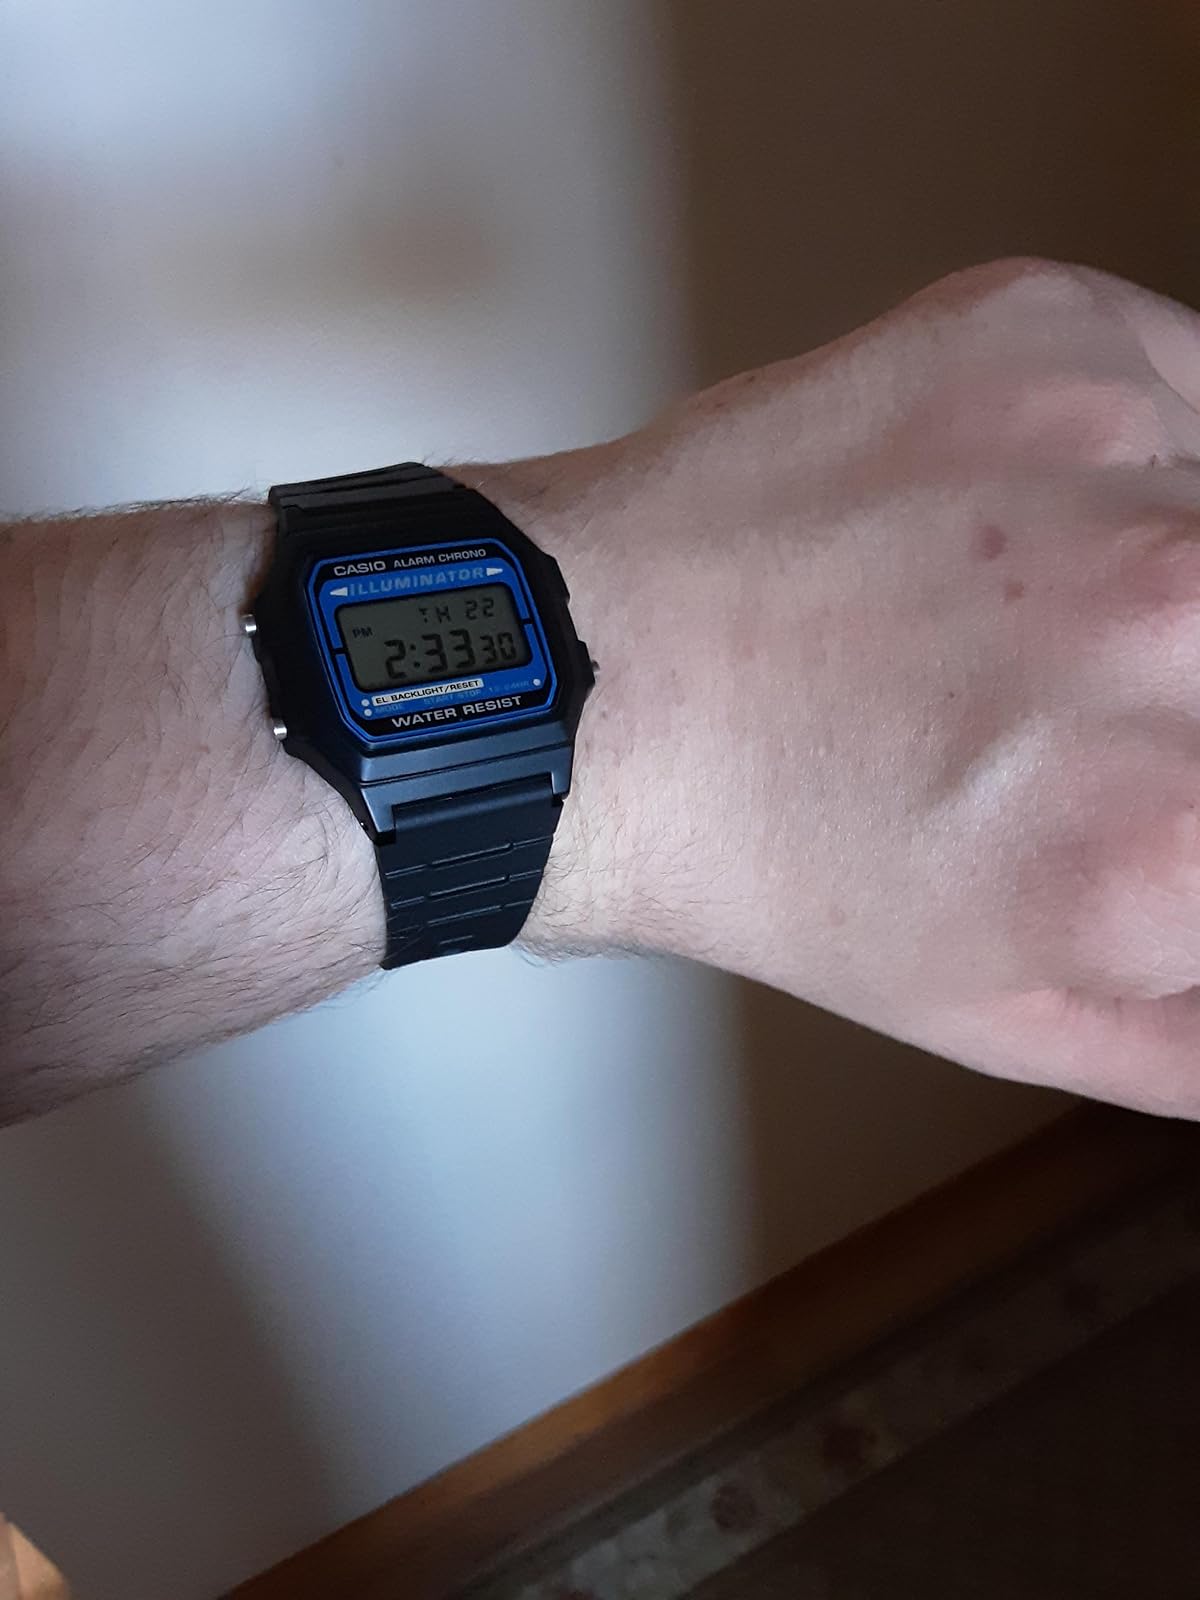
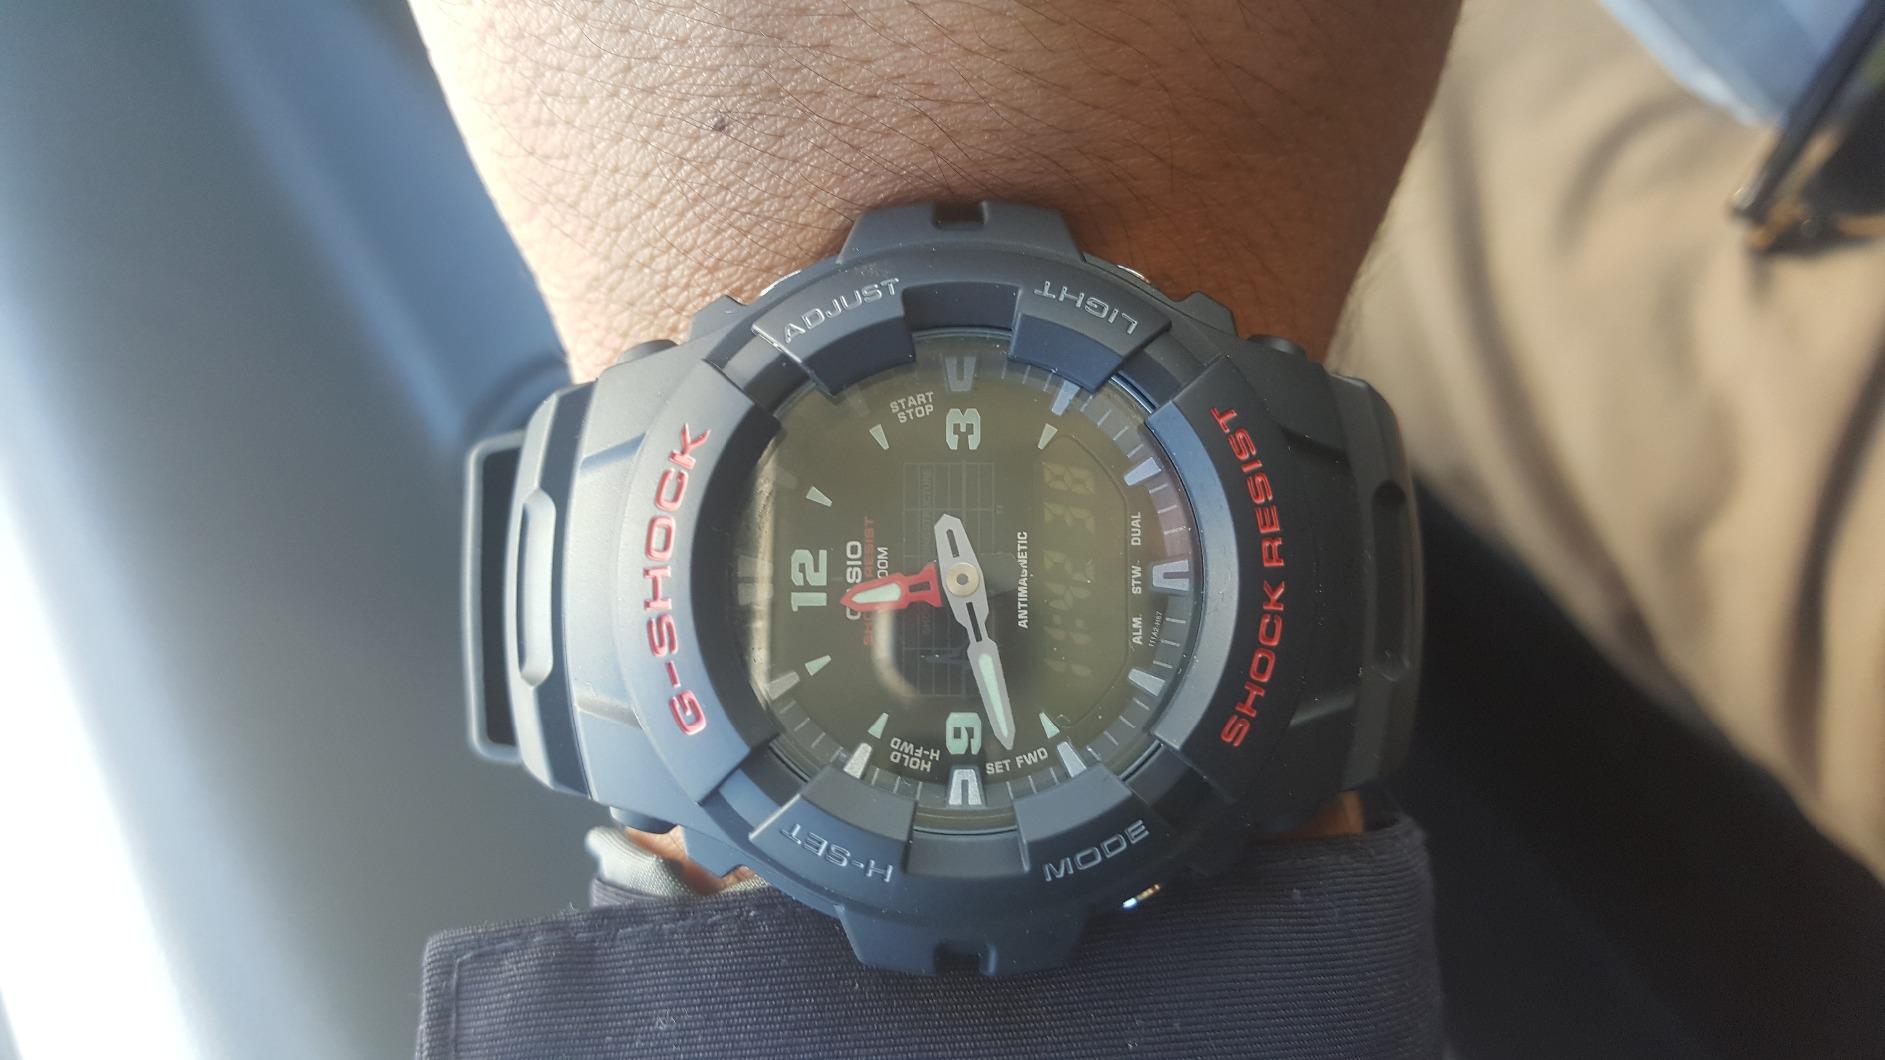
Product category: accessories_watch
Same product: no